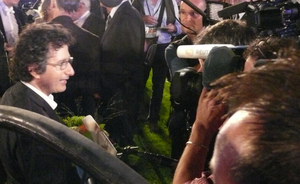
Marios Joannou Elia est un compositeur et un directeur artistique chypriote.